Foreign policy of the Jimmy Carter administration

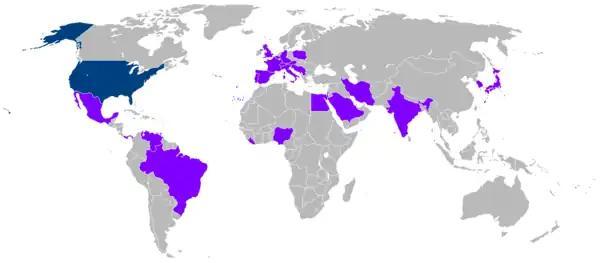
Countries visited by President Carter during his time in office

In sharp contrast to Nixon and Ford, Carter gave priority to sub-Sahara Africa. The chief policy person was Andrew Young, a leader in Atlanta's black community who became Ambassador to the United Nations.